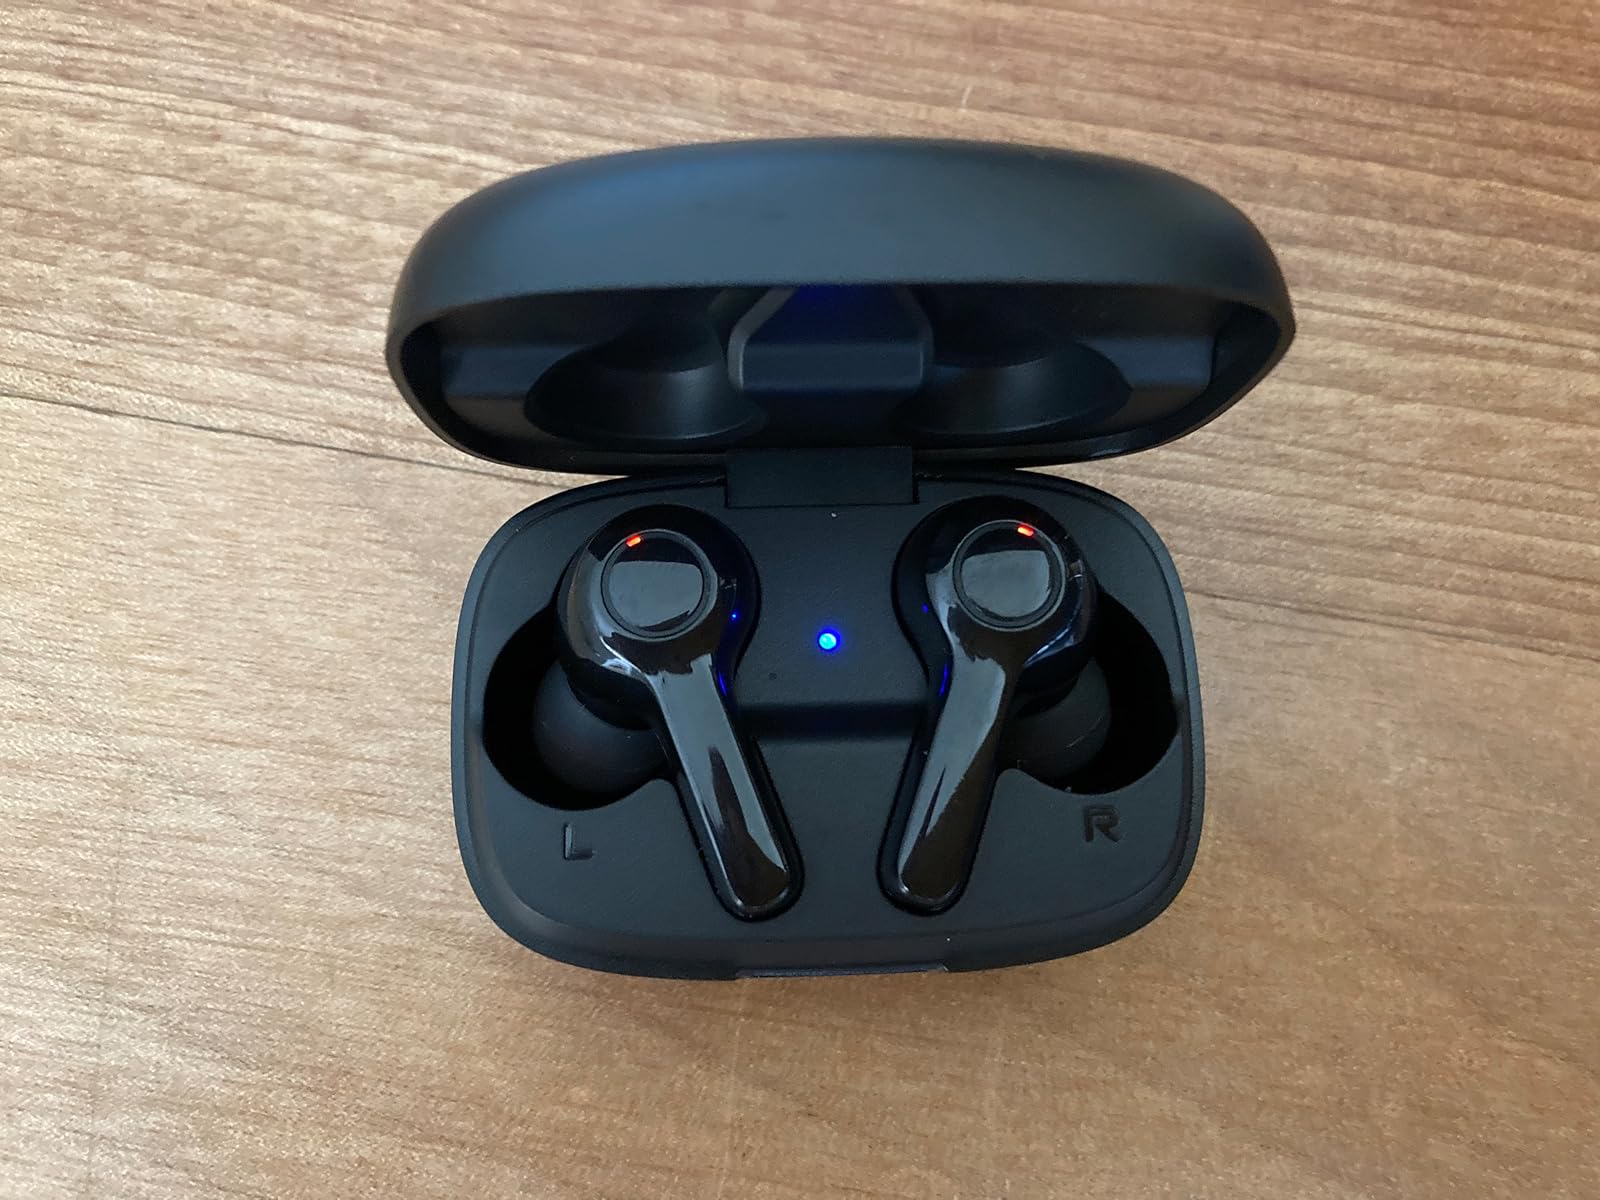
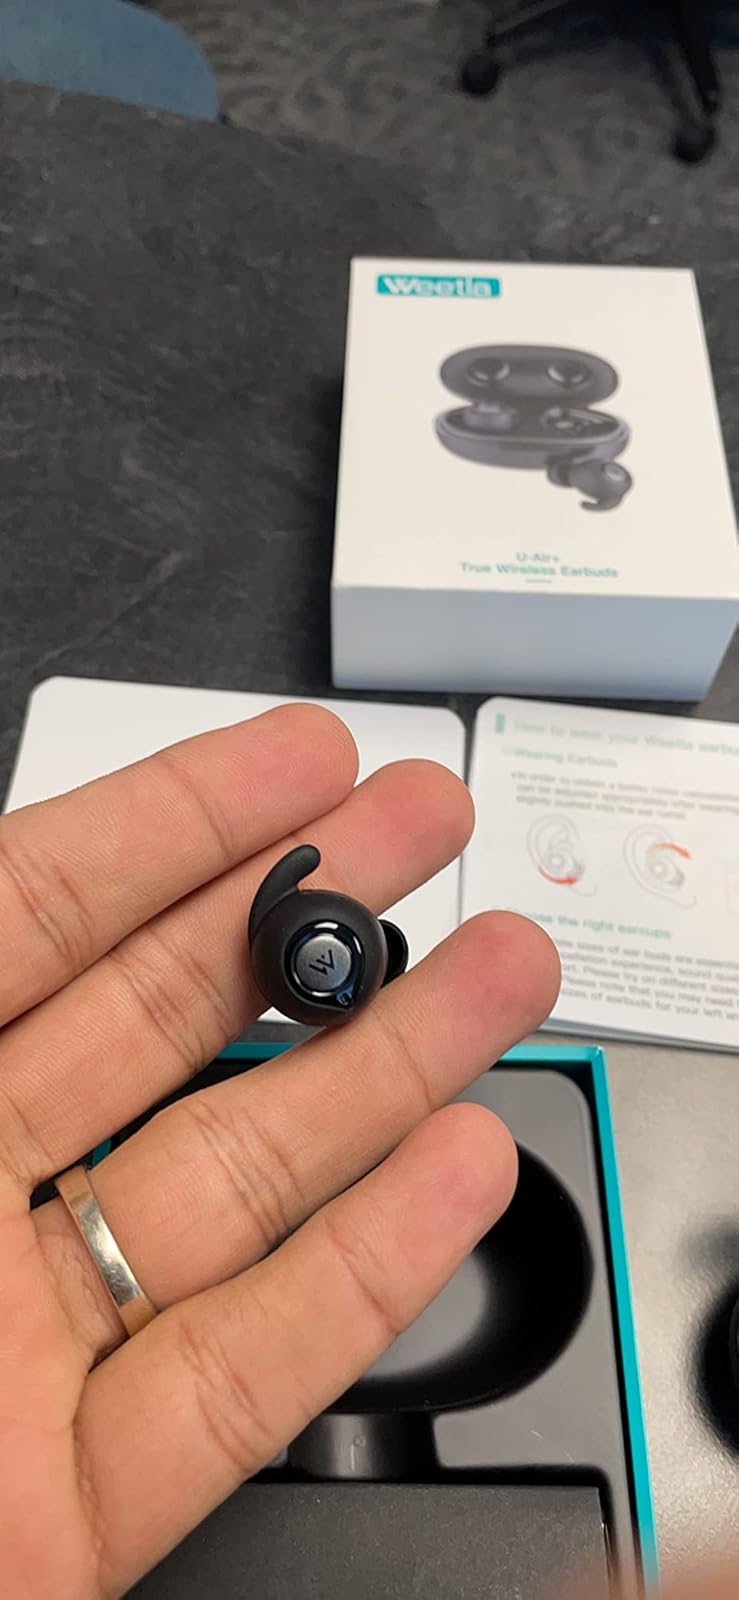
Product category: earbuds
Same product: no